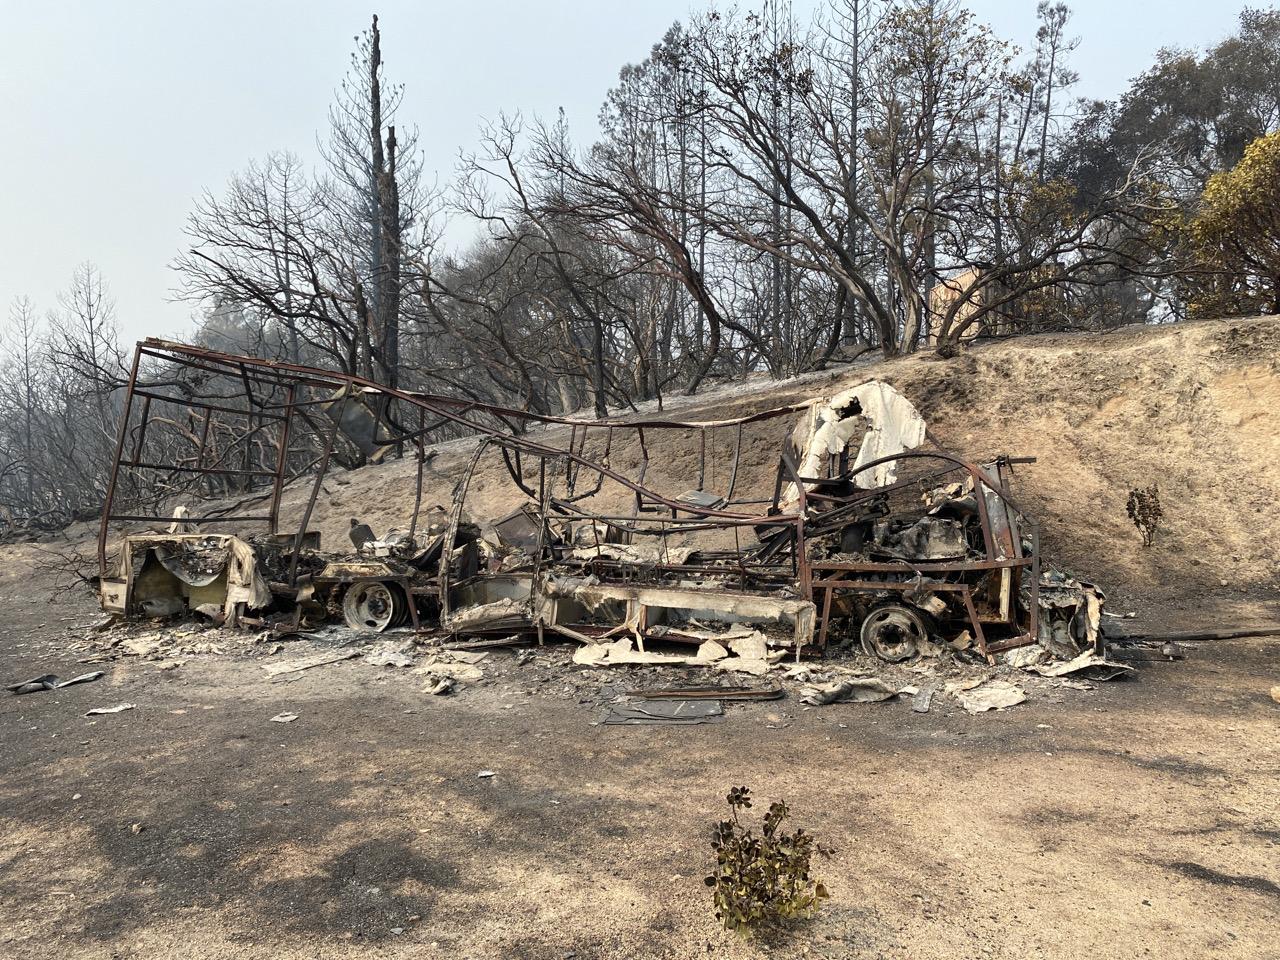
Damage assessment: destroyed